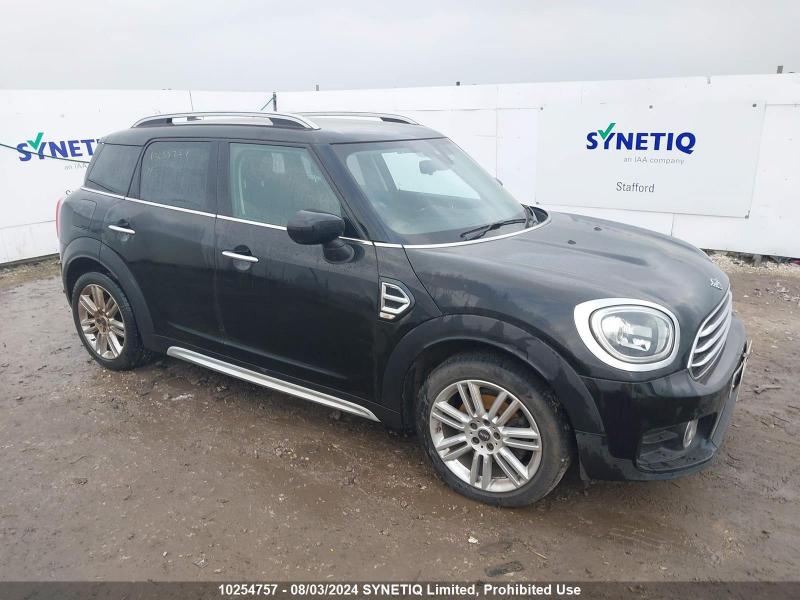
Aucun dommage détecté.
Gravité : aucun